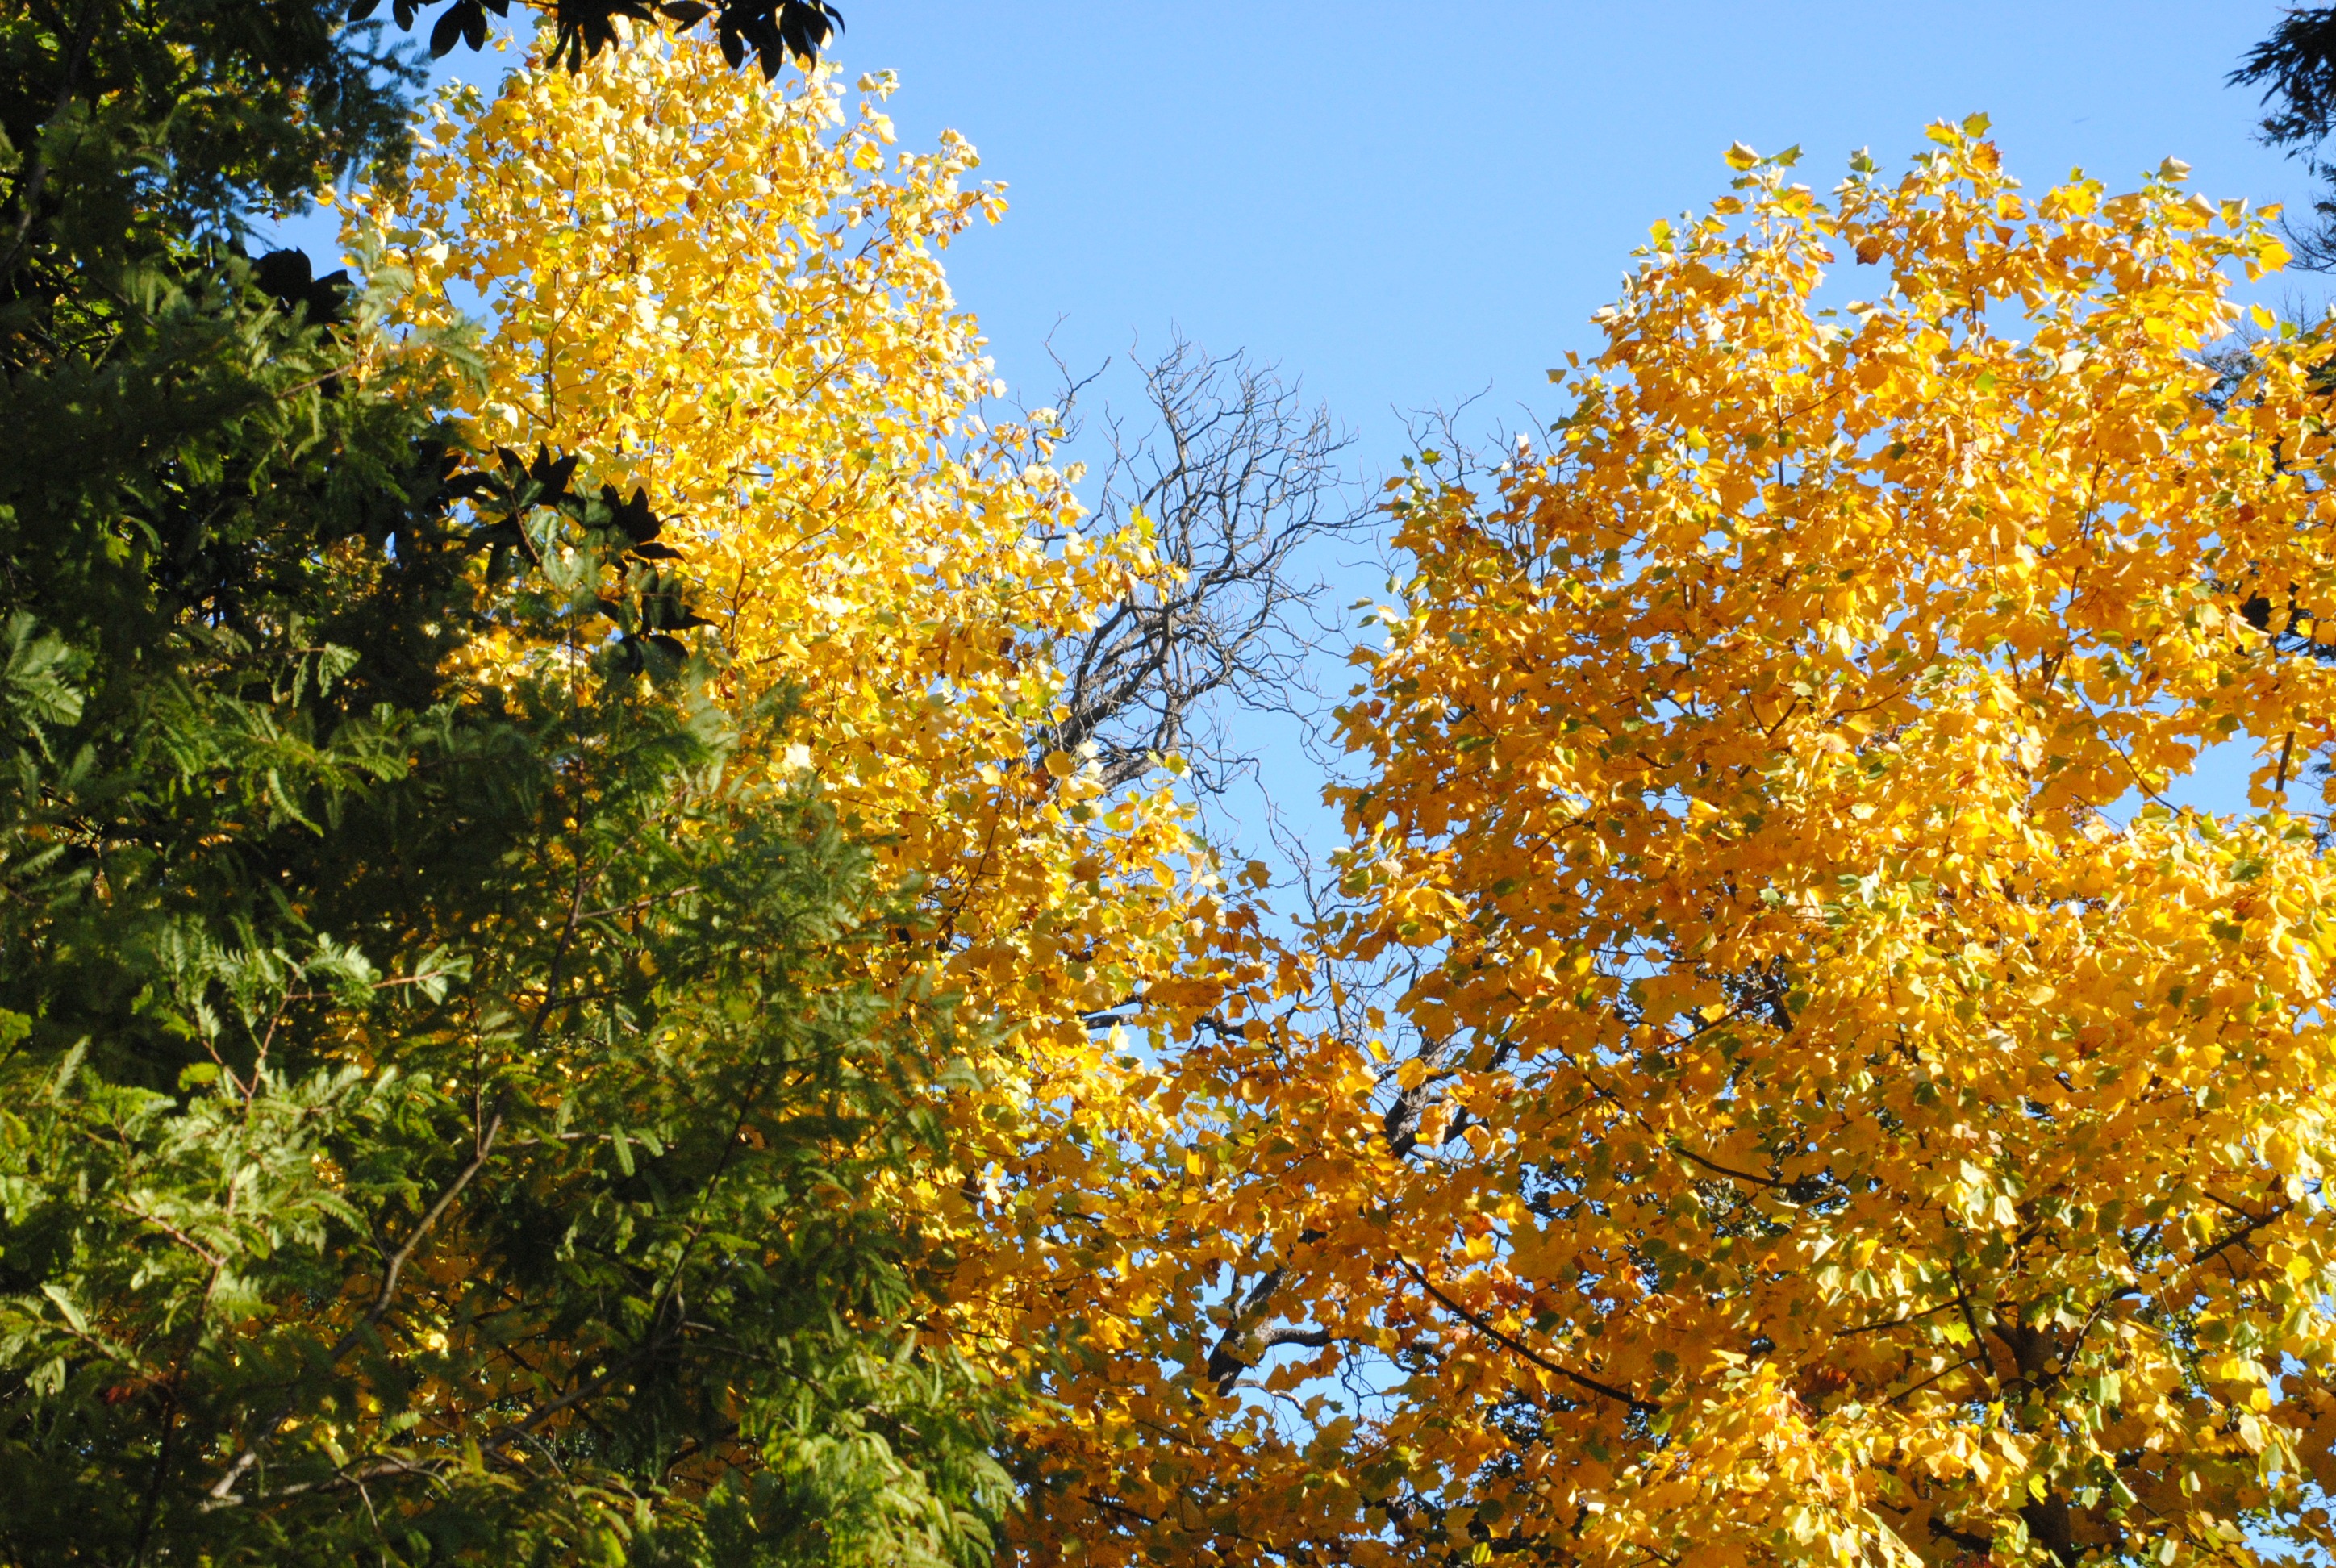
landscape, tree, branch, plant, sunlight, leaf, flower, autumn, botany, yellow, season, plants, shrub, deciduous, ecosystem, flowering plant, maidenhair tree, woody plant, temperate broadleaf and mixed forest, land plant, cristina enea